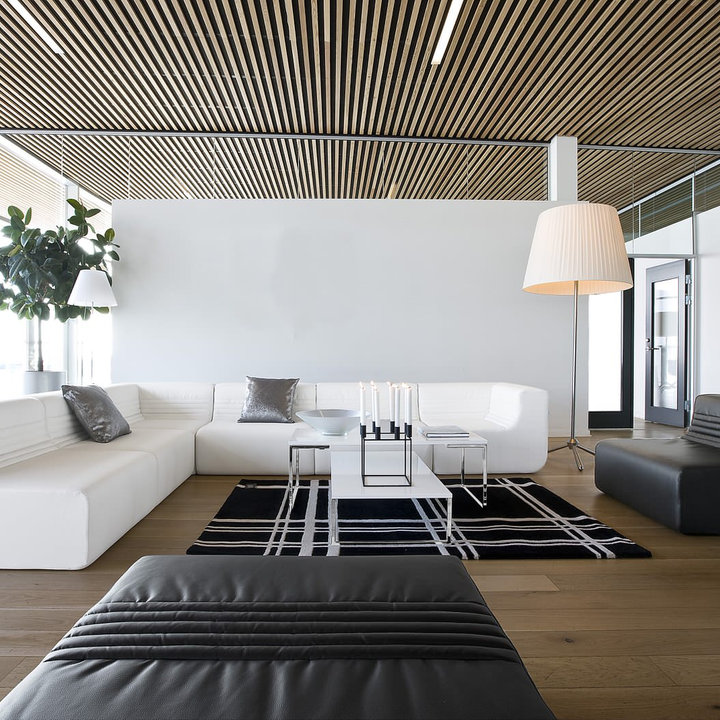
Style: Modern